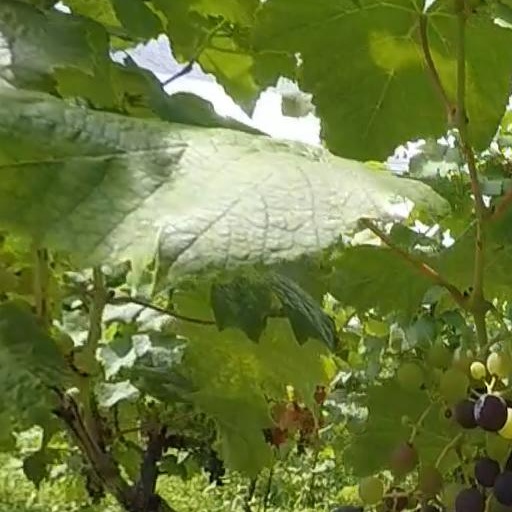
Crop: grape